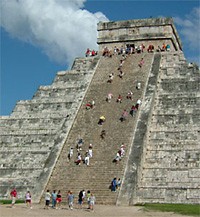
Landmark: Chichen Itza